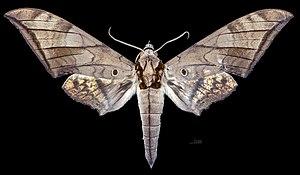
Ambulyx phalaris est une espèce d'insectes lépidoptères de la famille des Sphingidae, sous-famille des Smerinthinae, tribu des Ambulycini, et du genre Ambulyx.